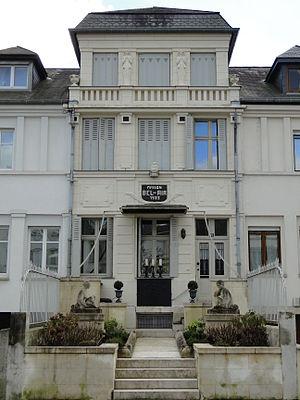
Maison ""Bel-Air"" construite en 1923 par Mathias Martin (1892-1941). Lëtzebuergesch: Haus ""Bel-Air"" gebaut 1923 vum Mathias Martin (1892-1941)."